Village Cinemas

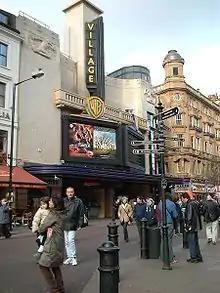
A former Warner Village Cinema in Leicester Square, in the West End of London, England. These cinemas operated from 1996 until 2004, and are now part of the Vue network of multiplexes.

In 1988, Village Roadshow sold two-thirds in Village Cinemas and entered into an equal joint-venture partnership with Warner Brothers and Greater Union to develop a new chain of multiplex cinemas throughout Australia. The partnership, called the Australian Multiplex Joint Venture, grew quickly through the 1990s, establishing a chain of nearly 30 theatres with nearly 320 screens. The first joint-venture multiplex opened in Melbourne's Westfield Airport West as 'Village Greater Union 8' in 1989.